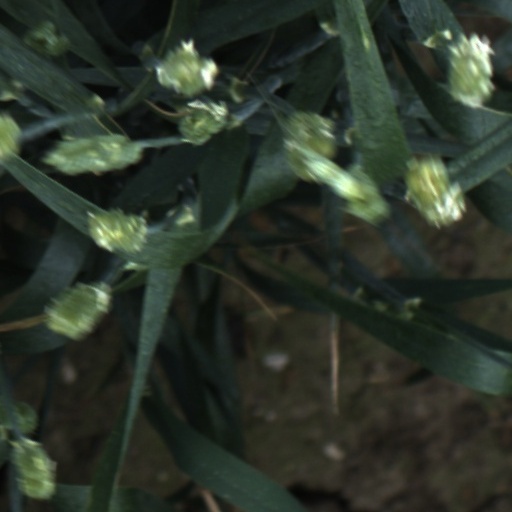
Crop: wheat